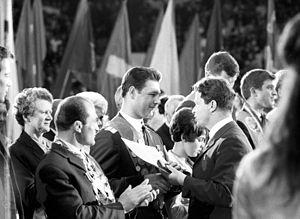
Igor Anatolievitch Romichevski - en russe : Игорь Анатольевич Ромишевский - est un joueur professionnel russe de hockey sur glace.